Sustainable population

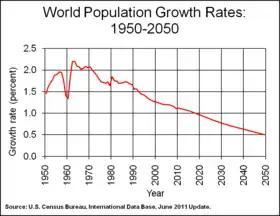
World population growth rate, 1950–2050, as estimated in 2011 by the U.S. Census Bureau, International Data Base. Although the rate of growth decreases, population continues to rise. In 2050 still growing by over 45 million per year

Many studies have tried to estimate the world's sustainable population for humans, that is, the maximum population the world can host. A 2004 meta-analysis of 69 such studies from 1694 until 2001 found the average predicted maximum number of people the Earth would ever have was 7.7 billion people, with lower and upper meta-bounds at 0.65 and 9.8 billion people, respectively. They conclude: "recent predictions of stabilized world population levels for 2050 exceed several of our meta-estimates of a world population limit". A 2012 United Nations report reviewed 65 different estimates of the Earth's maximum sustainable population and found that the most frequently cited figure was 8 billion. This aligns with a 2025 estimate of the actual global population, as reported in a recent demographic analysis.